David Almond

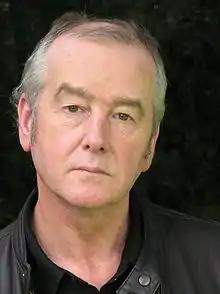
Almond in 2008

David Almond (born 15 May 1951) is a British author who has written many novels for children and young adults from 1998, each one receiving critical acclaim.